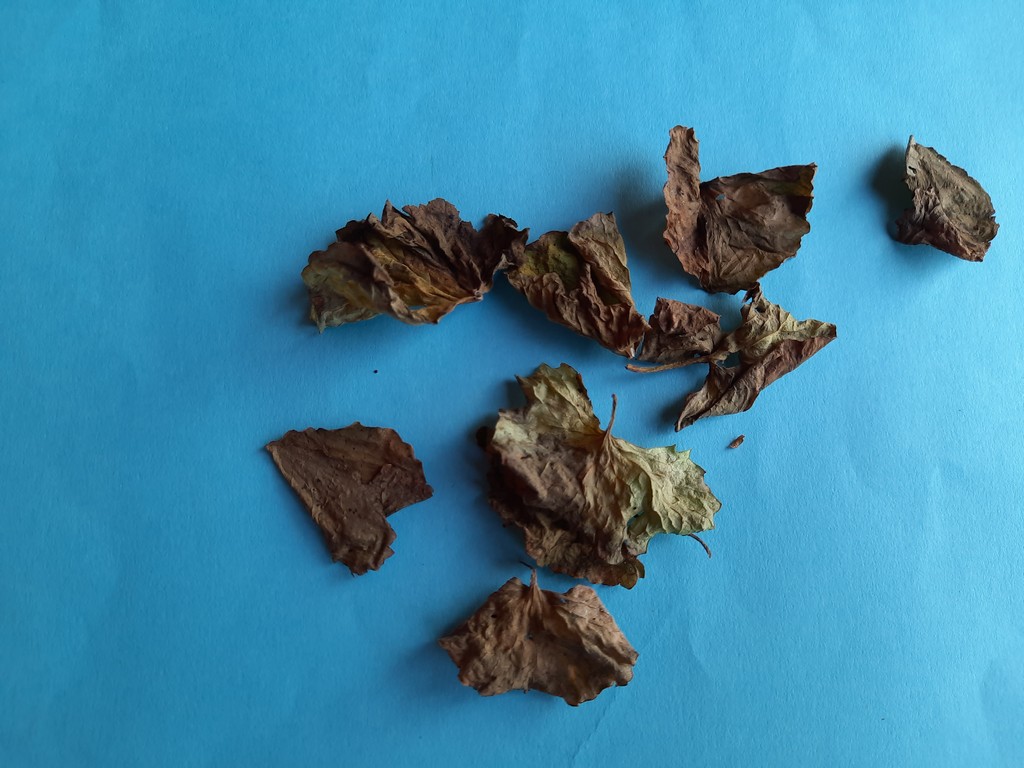
Label: Dried